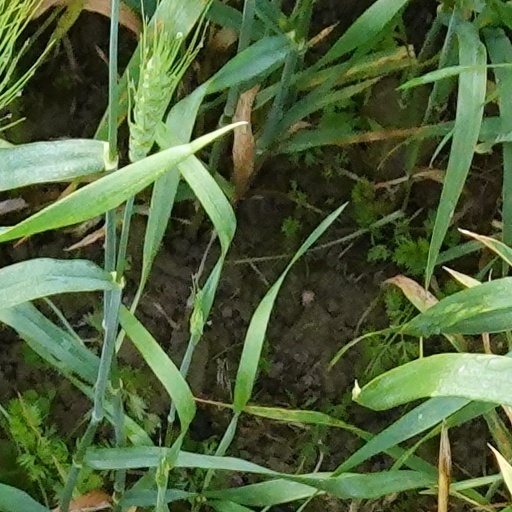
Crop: wheat